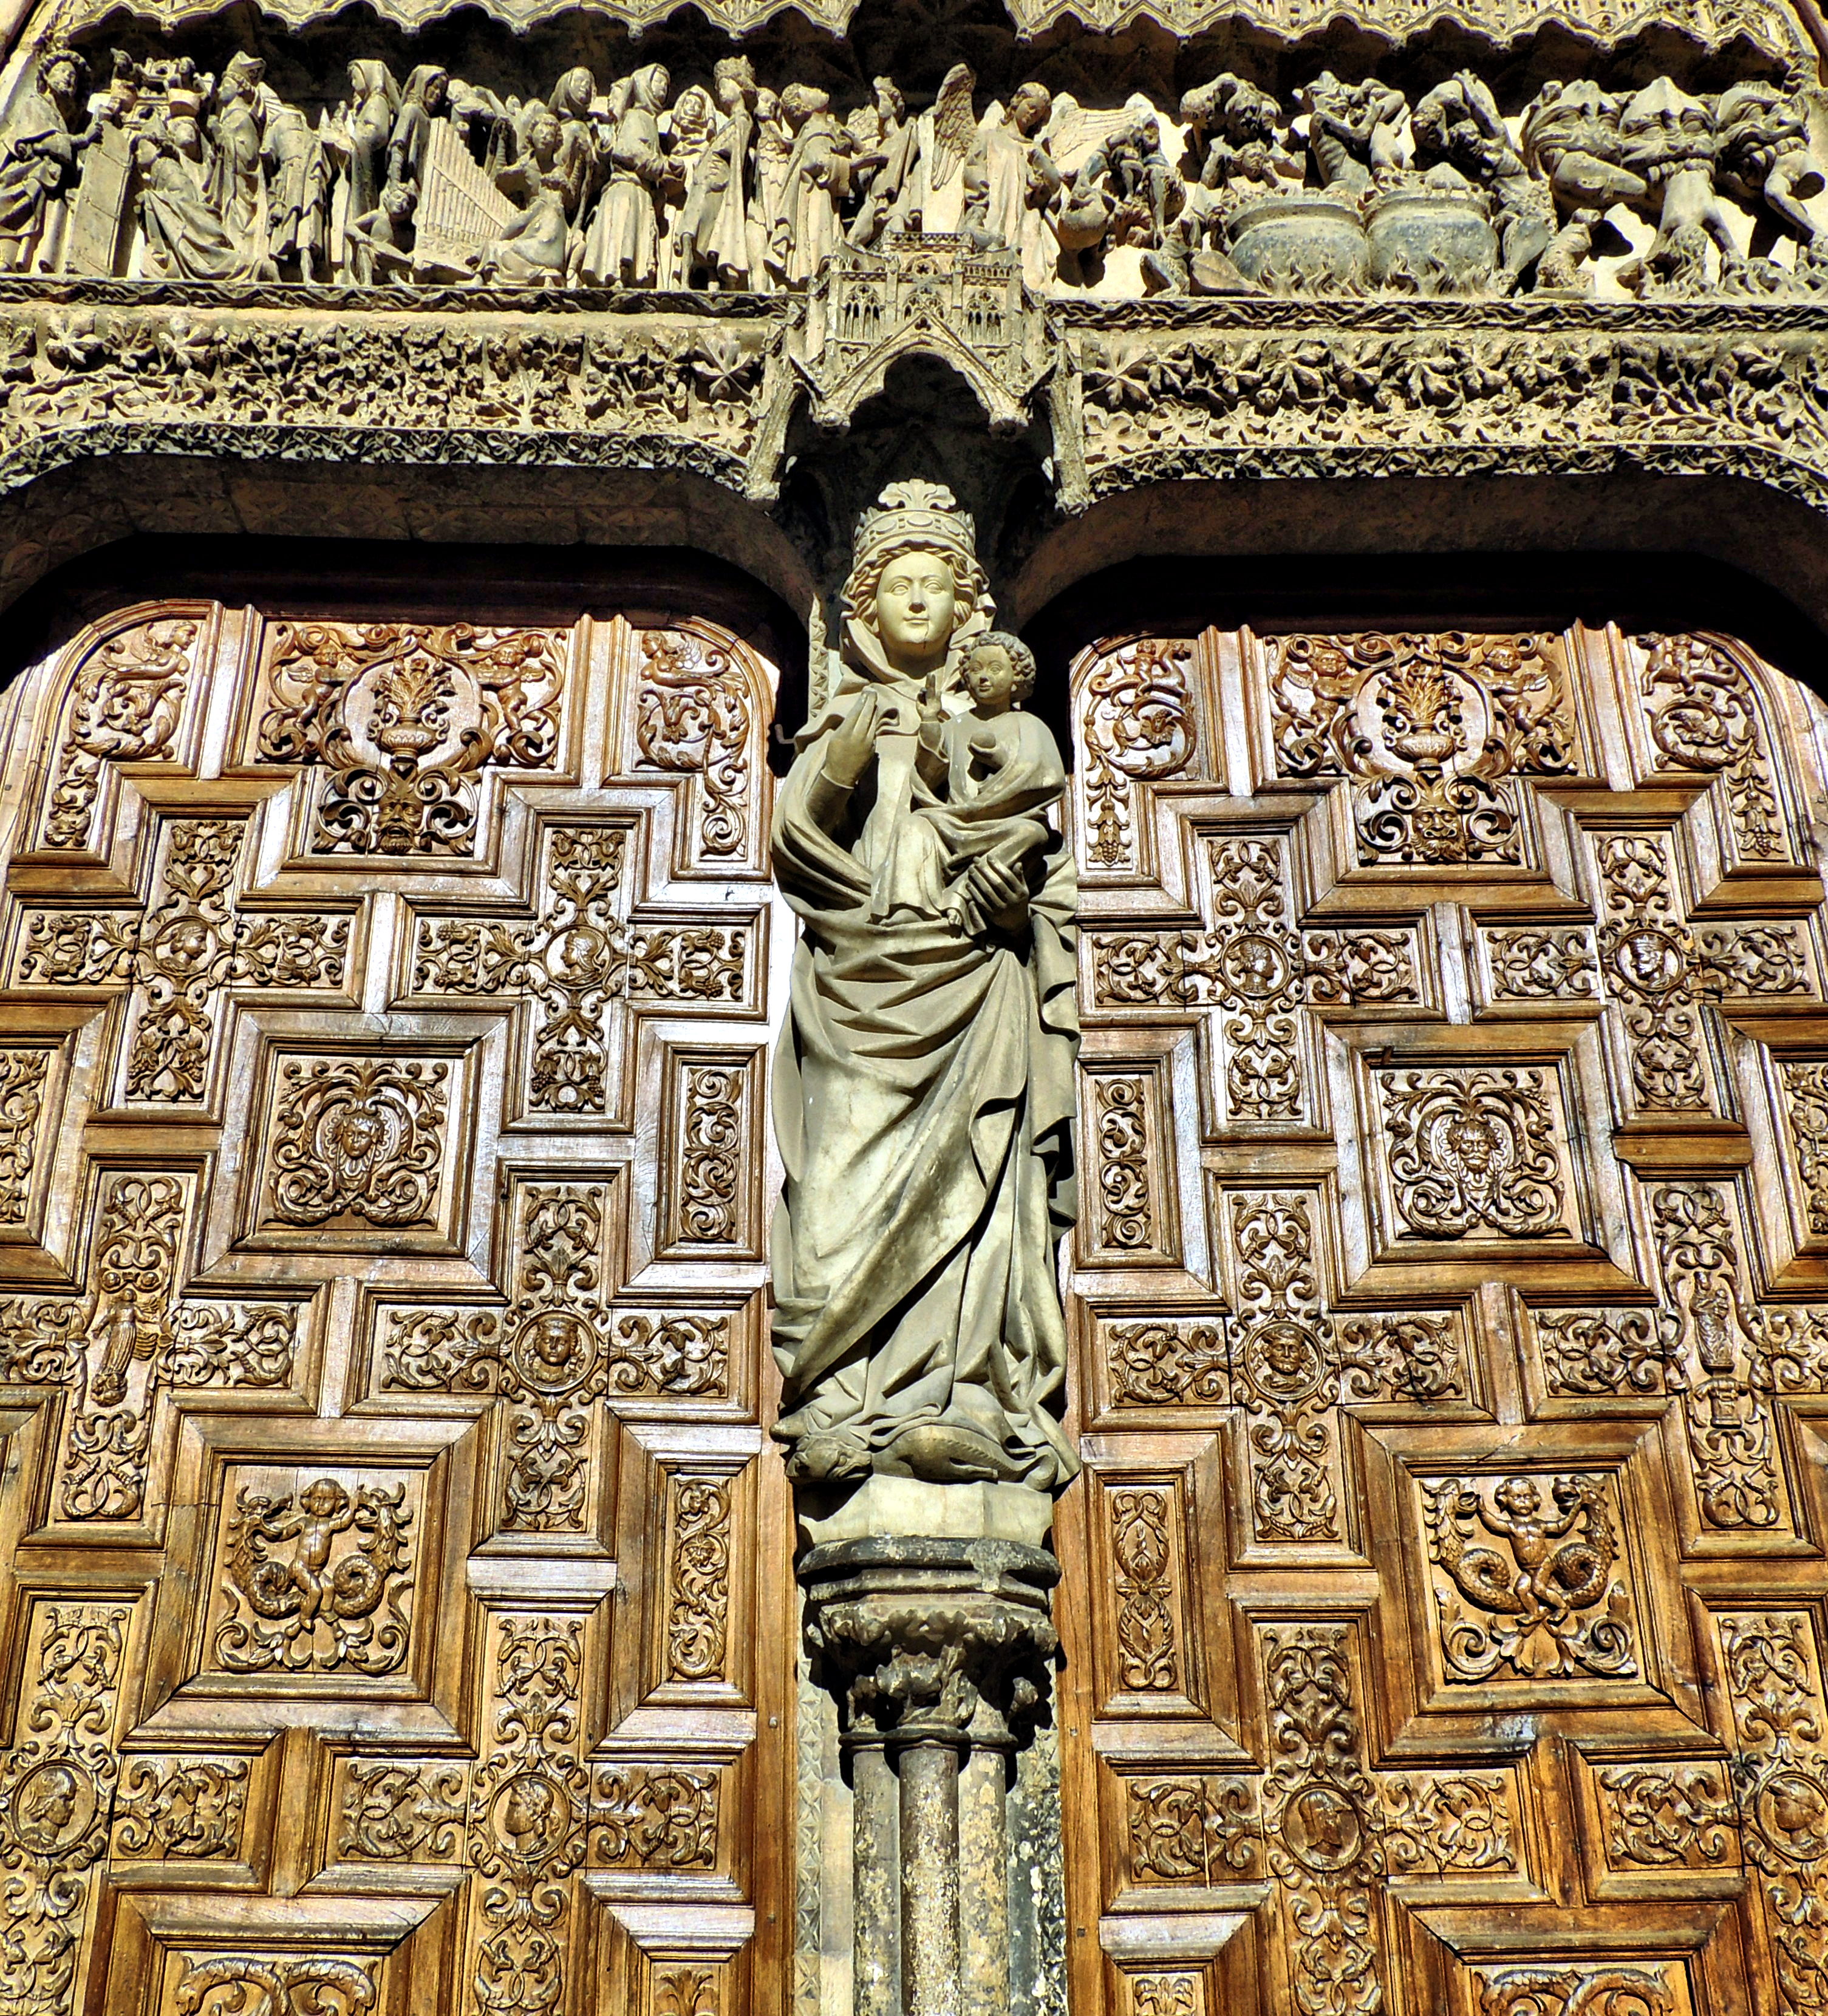
europe, place of worship, art, spain, espagne, temple, europa, arte, catedral, leon, gotico, espanha, carving, historia, relief, espana, castillaleon, iglesias, artereligioso, catedraldeleon, provincialeon, igrexas, provinciadeleon, archaeological site, stone carving, hindu temple, ancient history, maya civilization